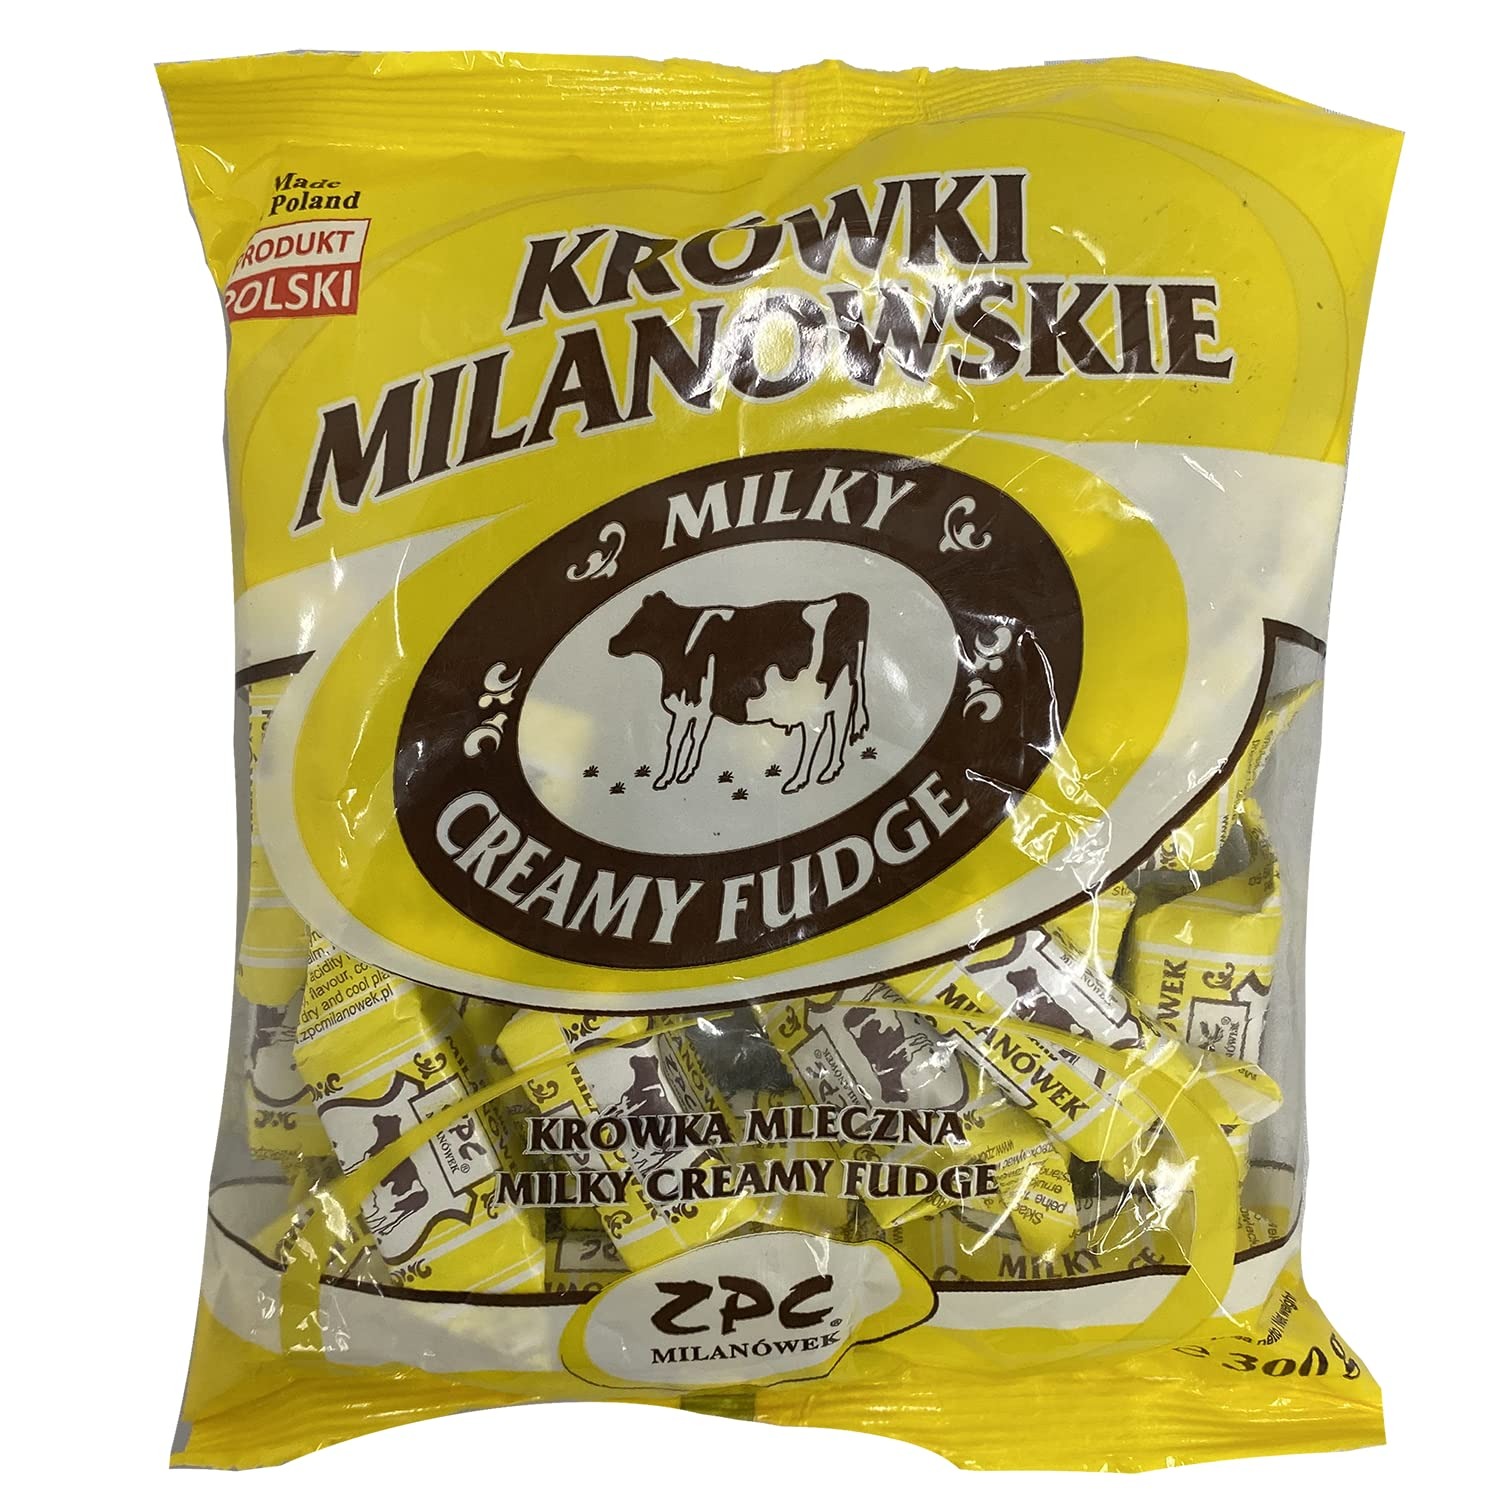
Item Name: Krowki Milanowskie Milky Cream Fudge 300g (Pack of 3)
Value: 31.75
Unit: Ounce

Price: 17.99